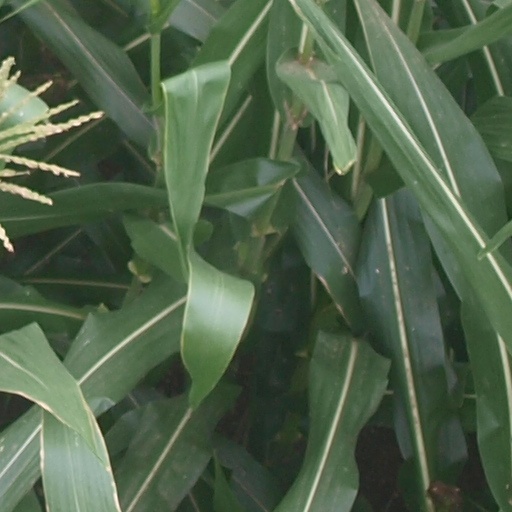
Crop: maize; corn